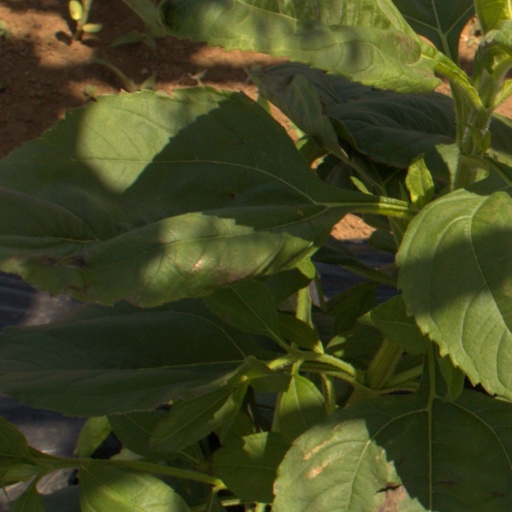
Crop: Jerusalem artichoke